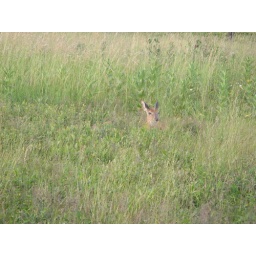
Deer sitting in grass